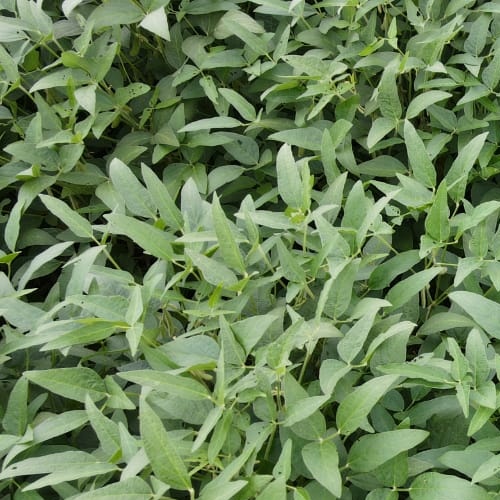
Label: Diabrotica_speciosa